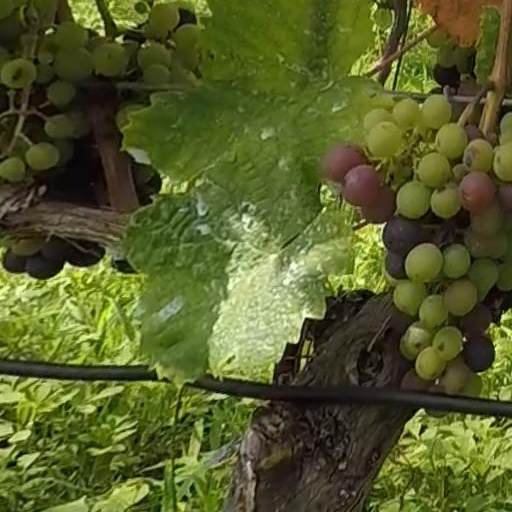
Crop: grape